Blue korhaan

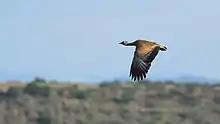
Southern Free State, South Africa

Korhaans are ground-dwelling birds with sturdy bodies, large heads and long necks, long legs and short toes. The blue korhaan is a fairly large bird growing to a total length of . The forehead and crown are black, while the sides of the head are white. In males, the back, wings and tail are brown but the neck, throat, breast and belly are bluish-grey. Females are similar in colouring but the neck and underparts are a duller grey and the ear coverts are buff. The legs and feet are yellow. The voice is a series of throaty "krok-kau"s, often heard around dawn and uttered during flight.